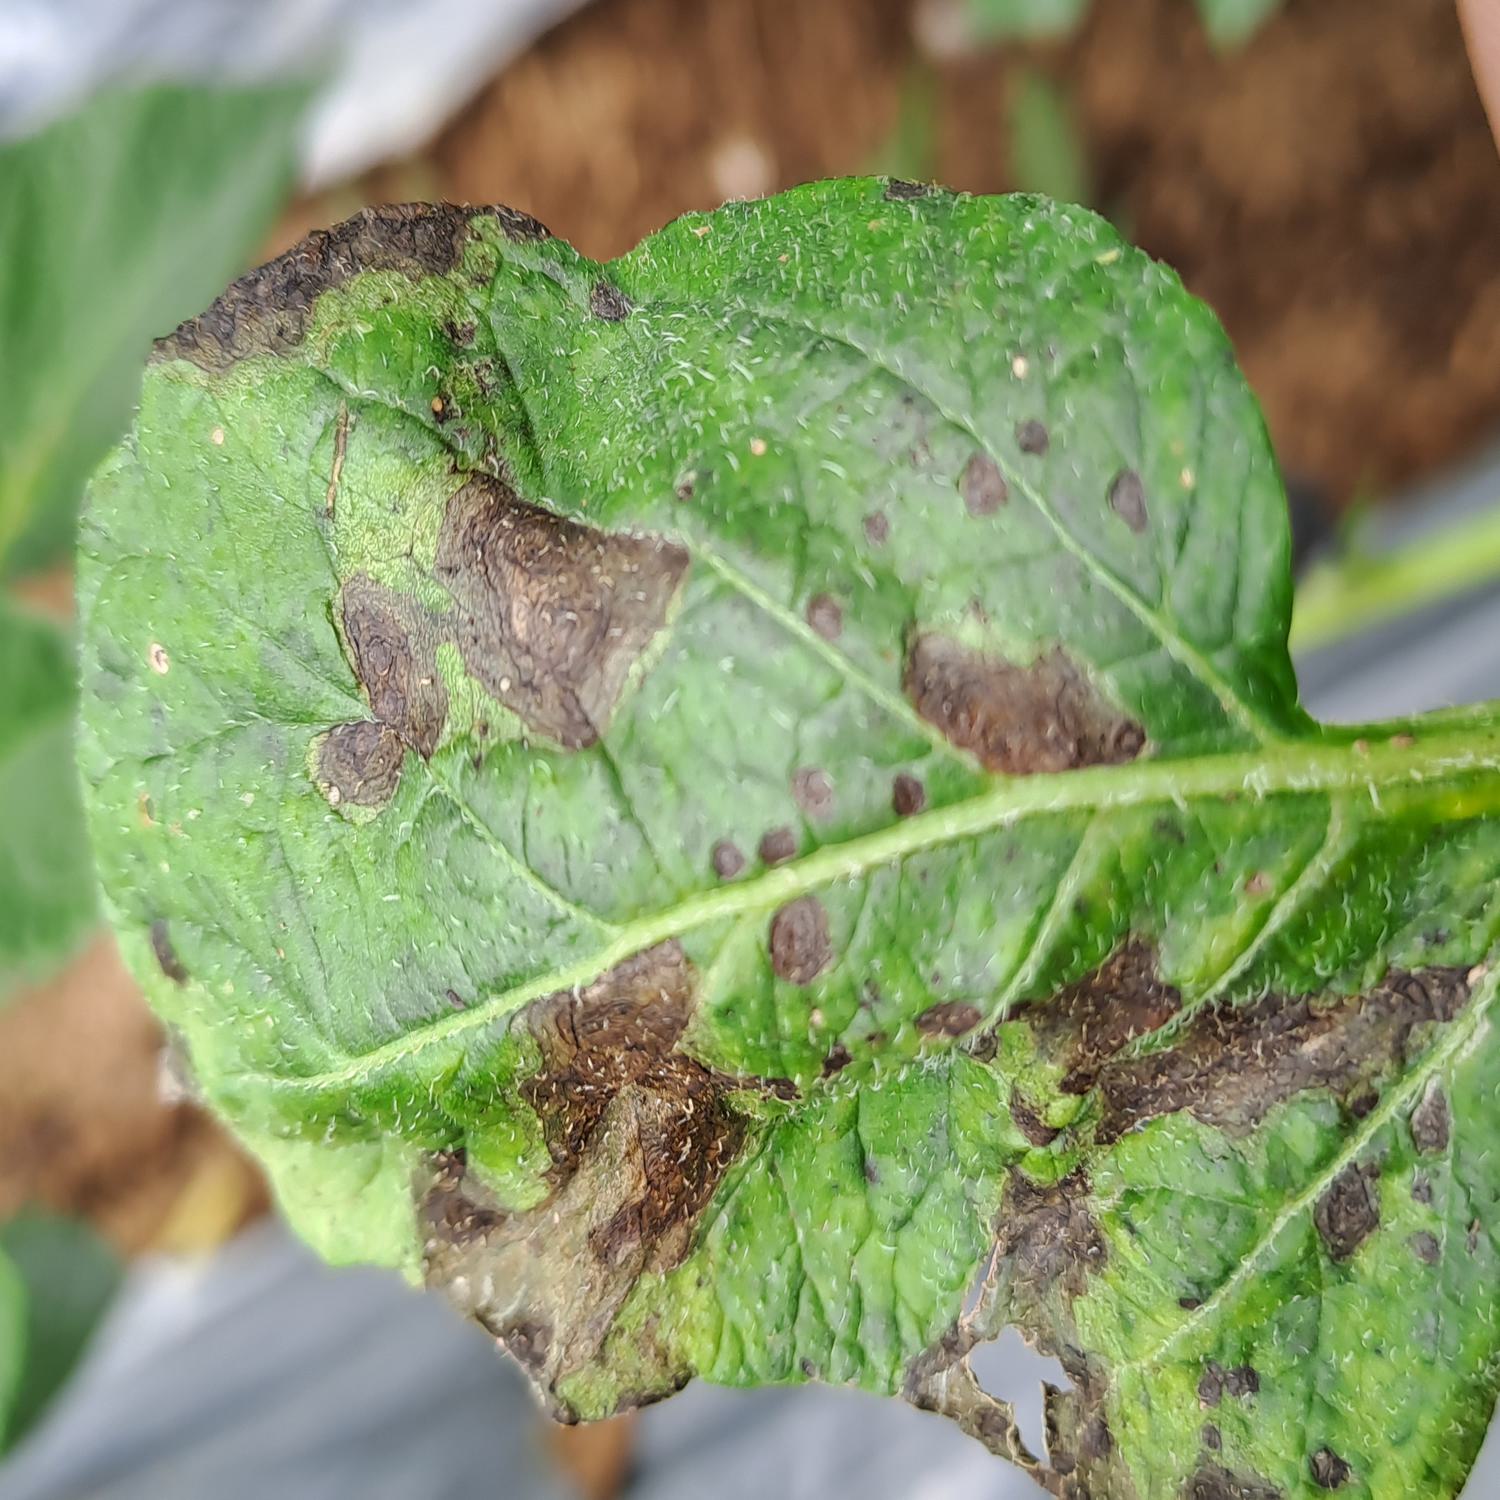
Label: Fungi